Daigo Station (Akita)

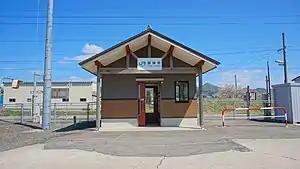
Daigo Station in May 2019

is a railway station on the Ōu Main Line in the city of Yokote, Akita Prefecture, Japan, operated by JR East.